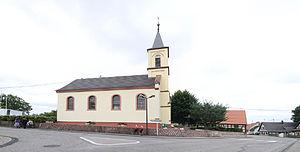
Crœttwiller est une commune française située dans le département du Bas-Rhin, en région Grand Est.